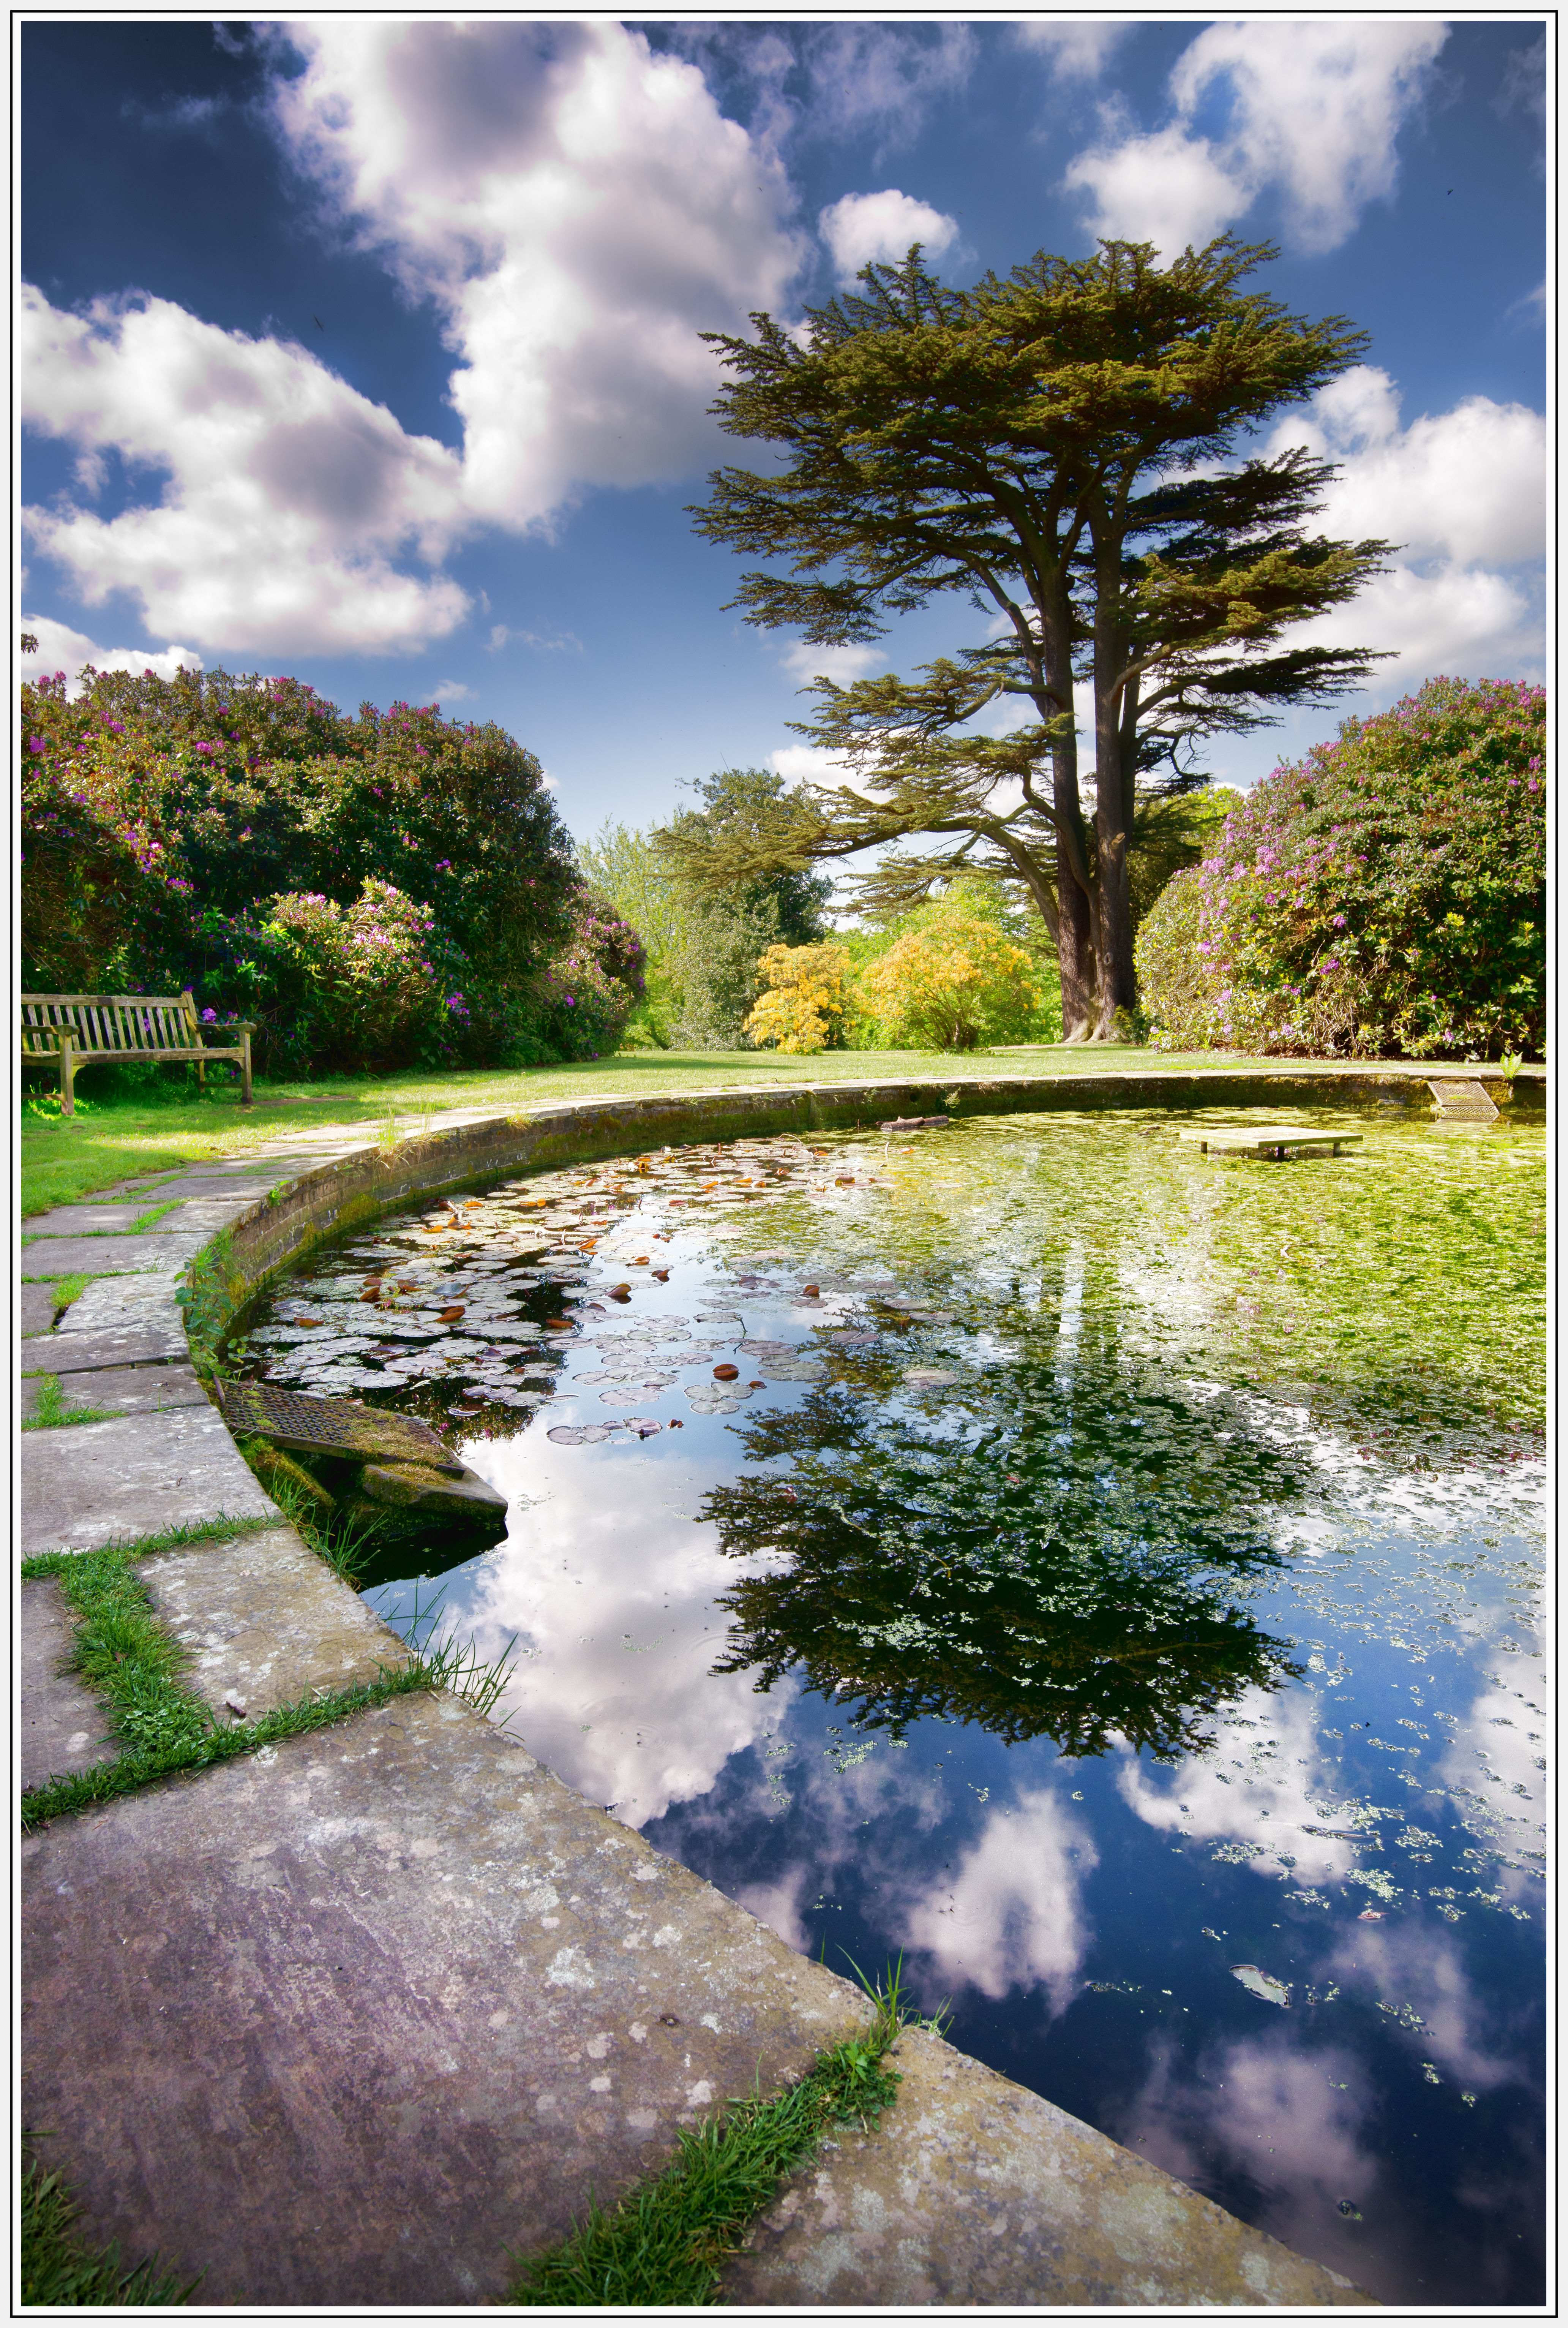
landscape, tree, water, nature, grass, lawn, lake, wet, river, stone, summer, pond, bush, green, reflection, park, scenery, botany, blue, nikon, garden, fish, conifer, yorkshire, art, clouds, cool image, nikkor, i, d610, yorkshriesculpturepark